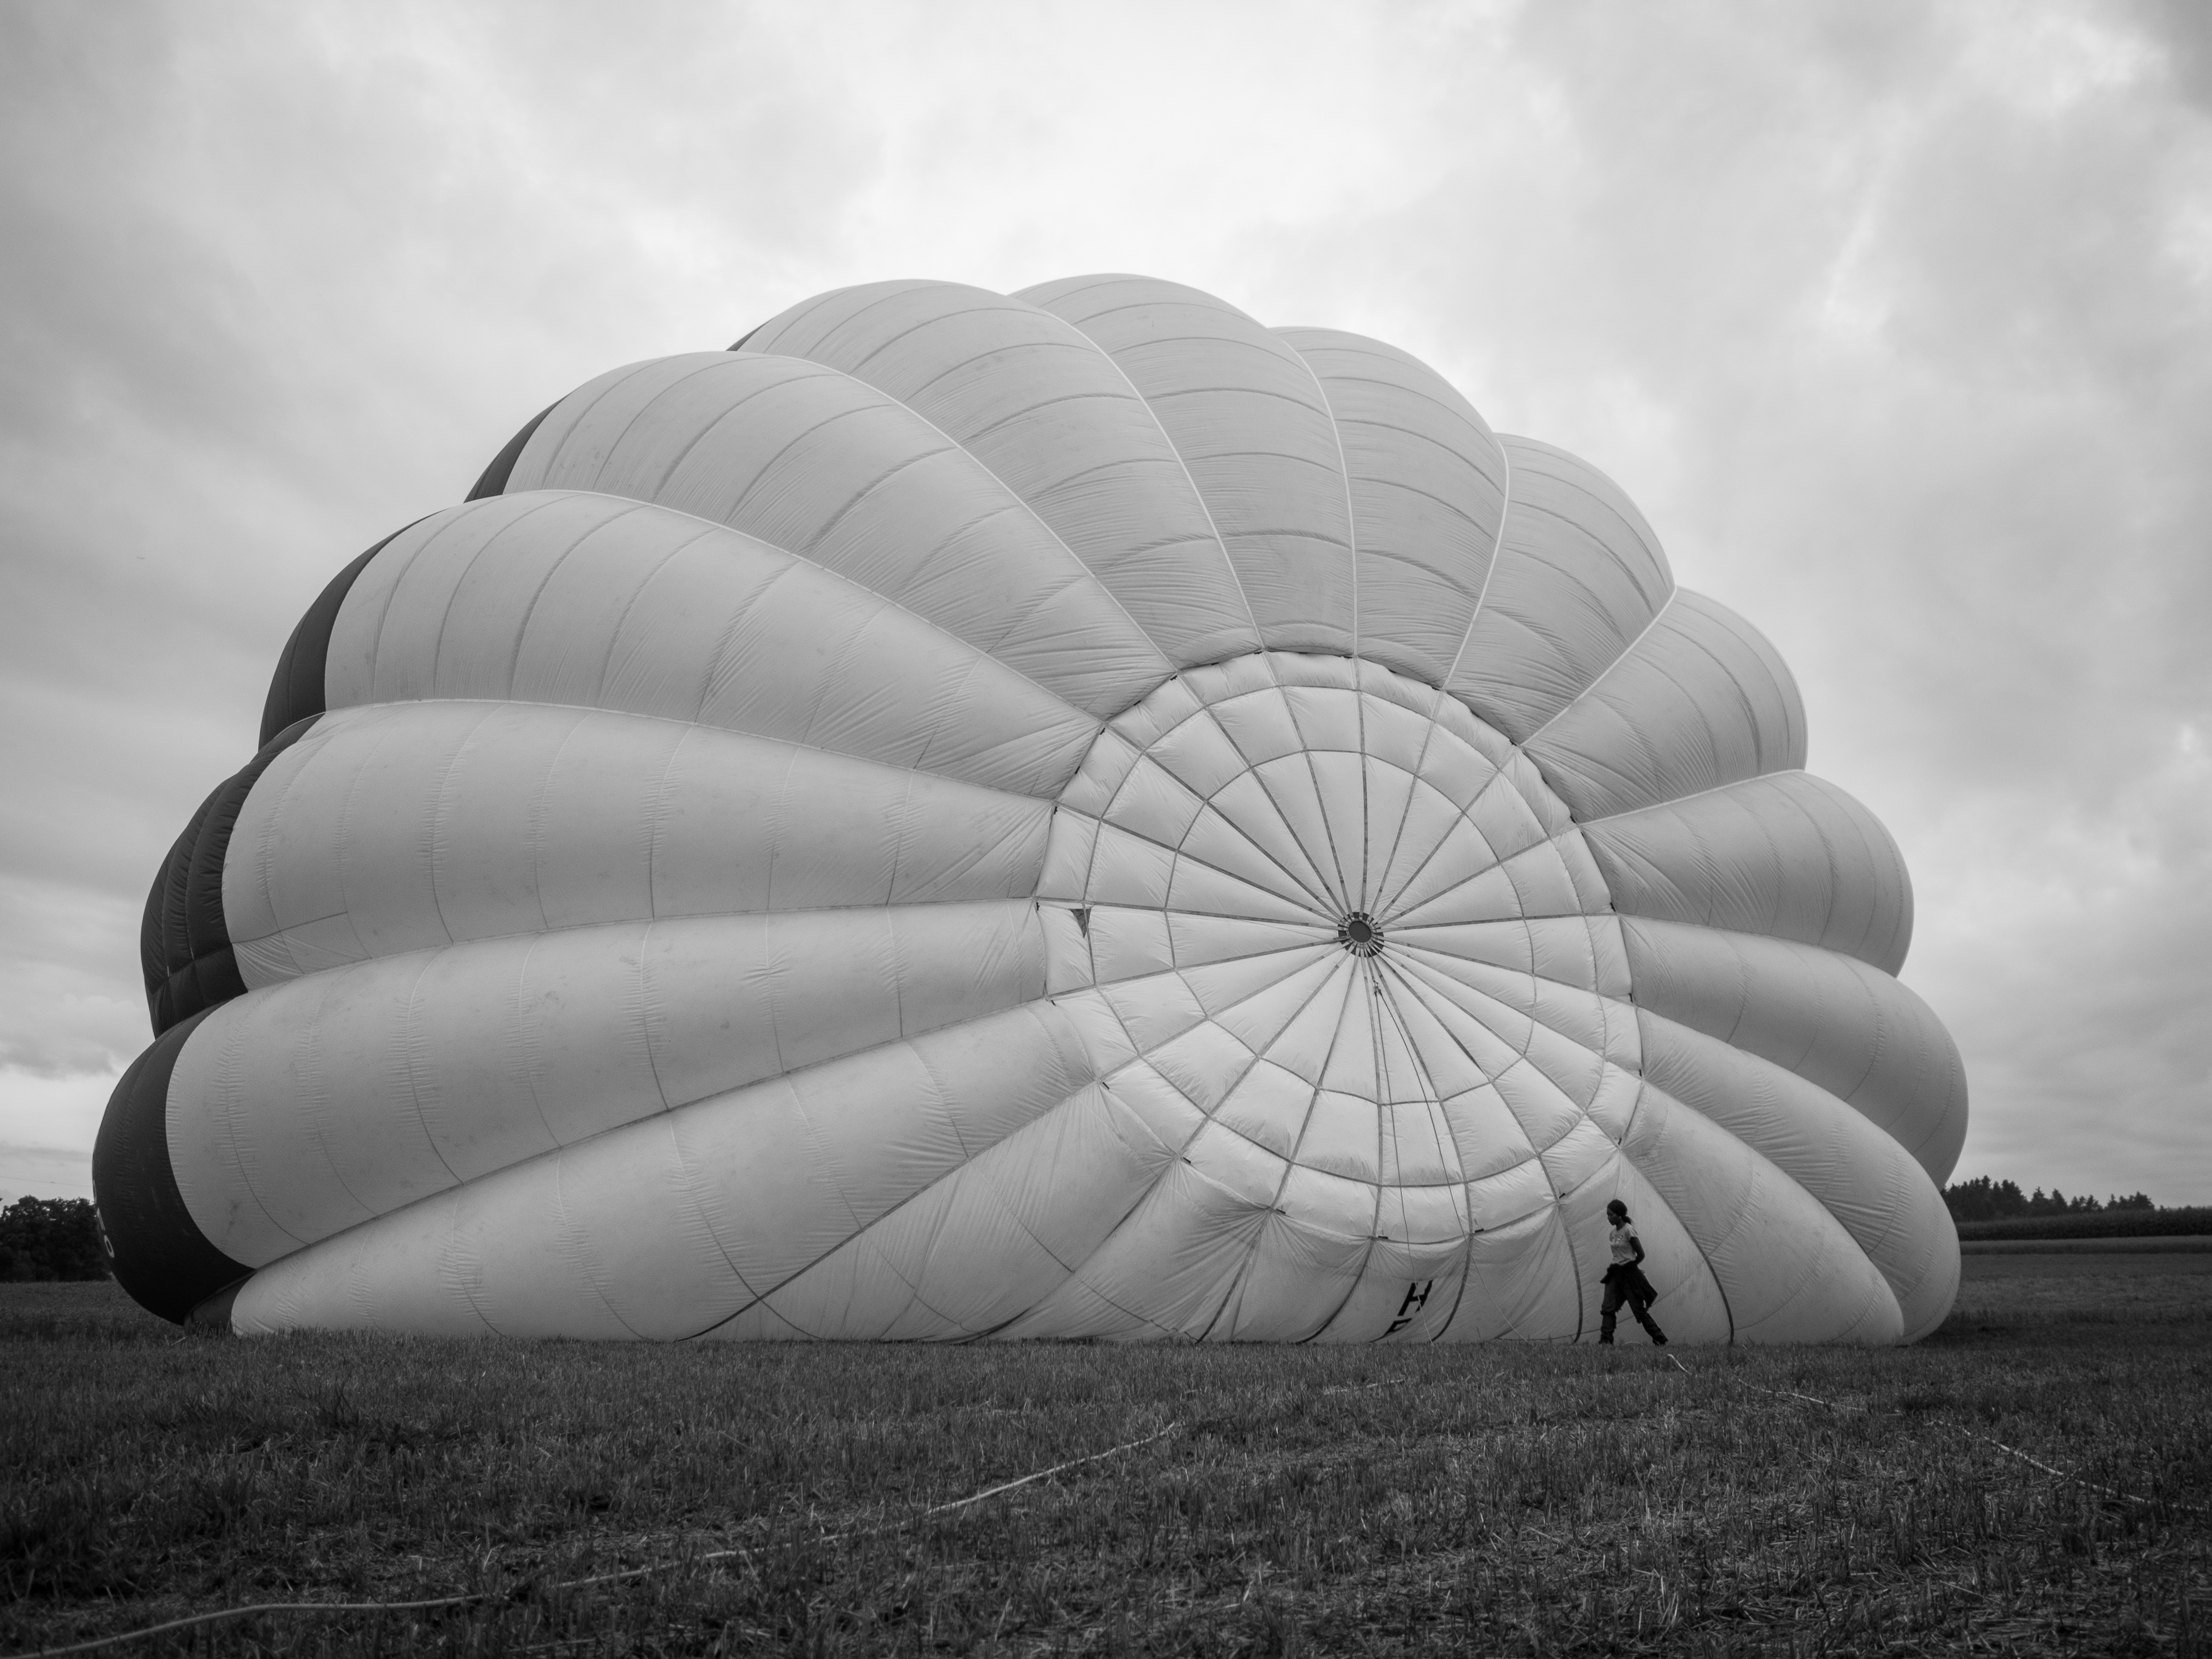
wing, cloud, black and white, white, street, photography, hot air balloon, aircraft, ebook, vehicle, training, black, monochrome, streetphotography, flickr, thomas, video, symmetry, olympus, omd, fuji, leica, airship, monochrom, leuthard, hcb, thomasleuthard, zeppelin, monochrome photography, atmosphere of earth